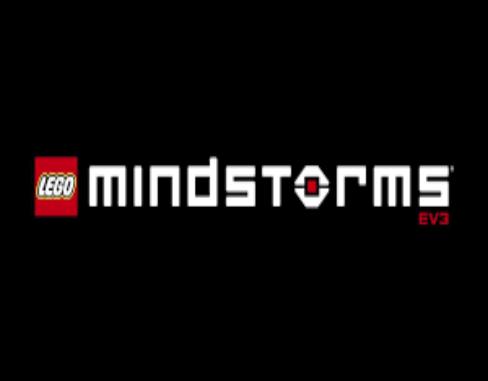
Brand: lego mindstorms
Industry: Leisure